Patrick Préjean

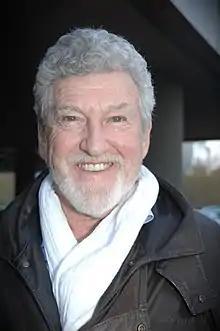

Patrick Préjean (born 4 June 1944) is a French actor, known especially for his work in dubbing. He has also made a career in boulevard theatre. He is the son of the actor Albert Préjean and the actress Lysiane Rey, and is the father of actress Laura Préjean.